Brett Hundley

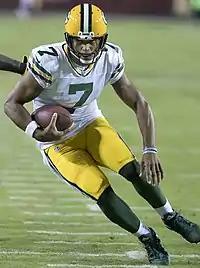
Hundley in 2017

On October 15, 2017, during the first quarter of the Week 6 game against the Minnesota Vikings, Rodgers suffered a broken collarbone on a hit made by Anthony Barr. Hundley then entered the game, completing 18-of-33 passes for 157 yards, one touchdown, and three interceptions, as the Packers lost by a score of 23–10. After the game, head coach Mike McCarthy stated that Hundley would take over as the starter due to Rodgers's broken collarbone. In his first career start against the New Orleans Saints, Hundley recorded 12 completions on 25 attempts for just 87 yards, no touchdowns, an interception, and ended with a passer rating under 40 for the second consecutive week. In that game, he contributed a 14-yard rushing touchdown. After a Week 8 bye, Hundley had 245 passing yards and a rushing touchdown in a Week 9 loss to the Detroit Lions. He continued this improvement into Week 10, with 18-of-25 completions, passing for 212 yards, no interceptions, and his first career 100+ passer rating in a win over the Chicago Bears. Hundley had 200+ passing yards for his third consecutive outing in Week 11, but committed three interceptions with no touchdowns, during the team's shutout loss to the Baltimore Ravens. In a Week 12 loss to the Pittsburgh Steelers, Hundley improved with three touchdowns, finishing the day with a 134 passer rating for his efforts. During Week 13 against the Tampa Bay Buccaneers, Hundley was held to only 84 passing yards and an interception. He rushed for 66 yards, with the Packers rushing for 199 yards overall, and won 26–20 in overtime. He followed that up with 265 passing yards and three touchdowns in Week 14 against the Cleveland Browns in a 27–21 overtime win. After the Packers were eliminated from postseason contention, Hundley struggled, completing 17-of-40 passes for 130 passing yards and two interceptions, in their 16–0 loss to the Vikings. In the season finale against the Lions, he threw for 172 passing yards, with one touchdown and two interceptions, in their 35–11 loss. He also had his first career reception on a 10-yard pass from wide receiver Randall Cobb on a trick play. Hundley finished the season with 1,836 passing yards, nine touchdowns, 12 interceptions, 270 rushing yards, and two rushing touchdowns.